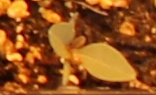
Label: Redroot Pigweed